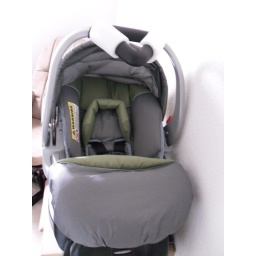
He will always be safe in his super cute gray and sage green car seat!